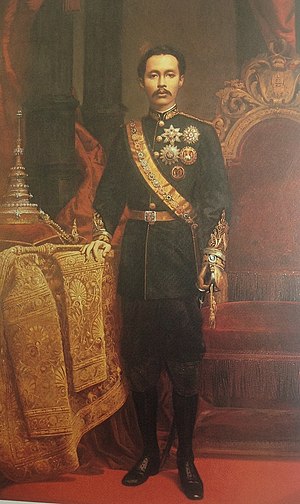
Chulalongkorn af Siam
Chulalongkorn var konge af Siam i årene 1868 – 1910 og tilhørte Chakridynastiet.